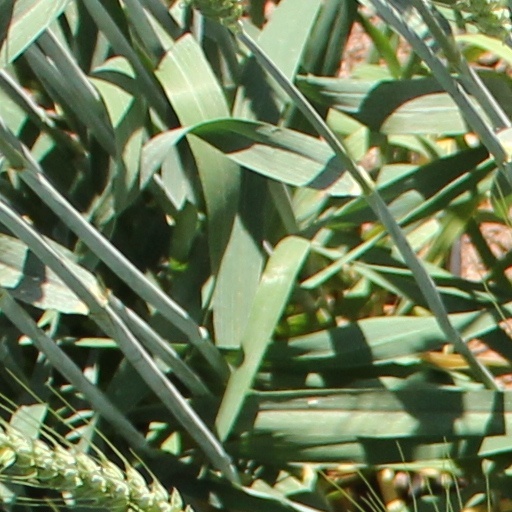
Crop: wheat